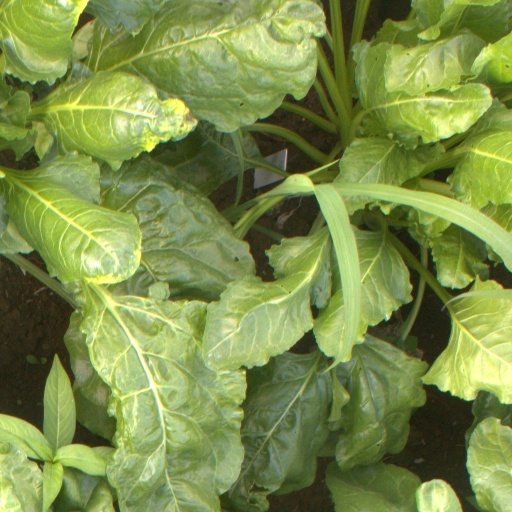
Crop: sugar beet